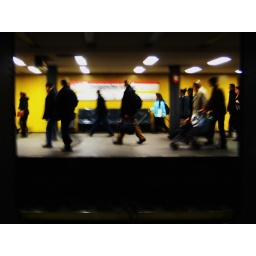
Time is a train. Makes the future the past. Leaves you standing in the station. Your face pressed up against the glass